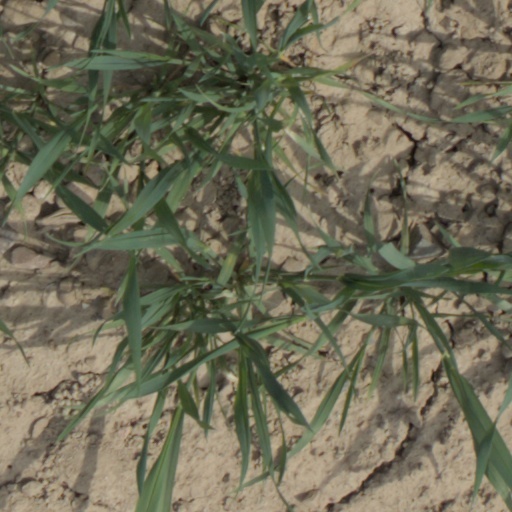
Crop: wheat